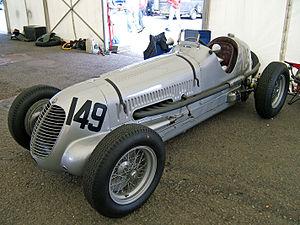
La Maserati 6CM est une automobile sportive développée en 1936 par le constructeur automobile italien Maserati.
Le circuit automobile du Comminges est un ancien circuit automobile situé à proximité de la ville de Saint-Gaudens, dans la Haute-Garonne. Le Grand Prix du Comminges est la principale épreuve disputée sur ce parcours qui a également accueilli le Grand Prix de France en 1928. 18 Grands Prix auto et 16 Grands Prix moto s'y dérouleront entre 1925 et 1954.